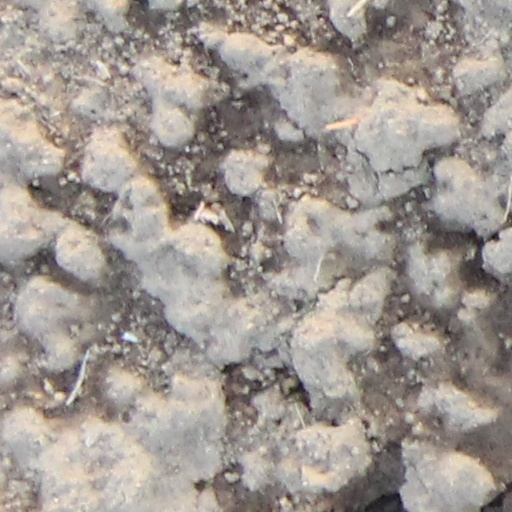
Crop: wheat